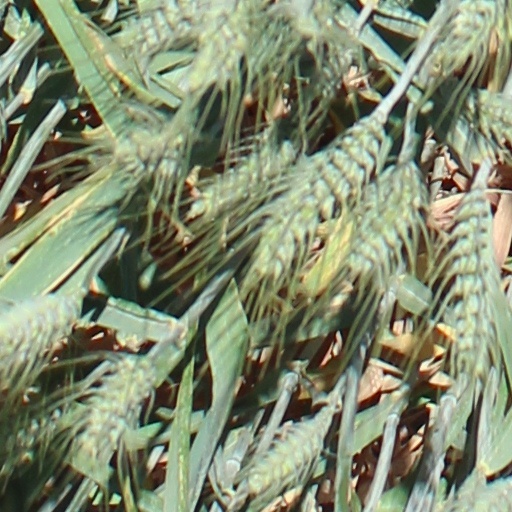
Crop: wheat